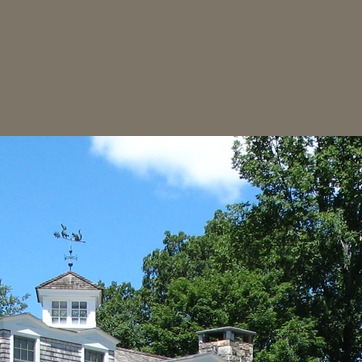
Material: sky